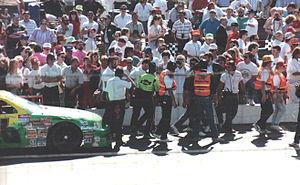
Dans la série d'animation américaine Les Simpson, les épisodes contiennent presque tous des références culturelles, principalement à des films, mais également à des œuvres picturales célèbres, des œuvres musicales, des bandes dessinées, des œuvres littéraires, d'autres séries, des évènements historiques, ou bien encore à des légendes urbaines.